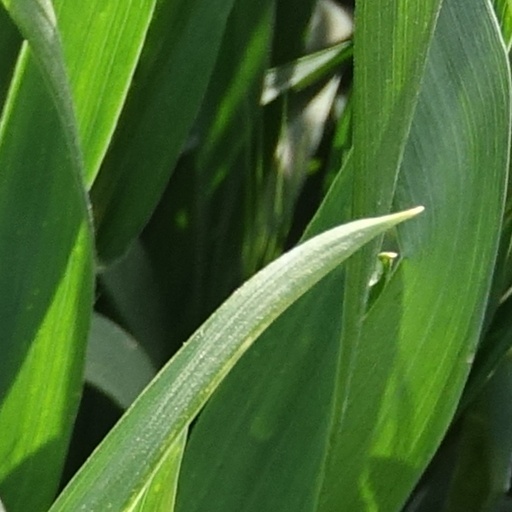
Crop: wheat